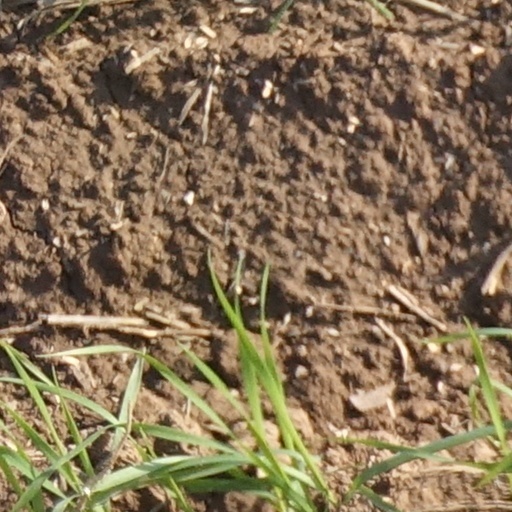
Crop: wheat